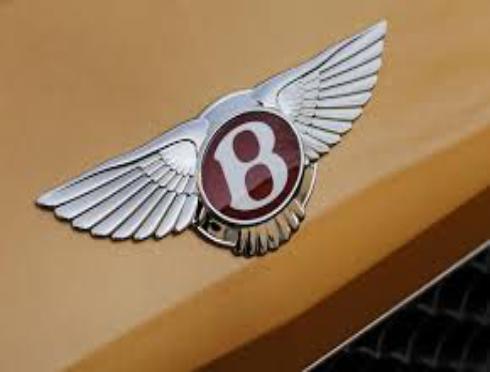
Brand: Bentley
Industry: Transportation